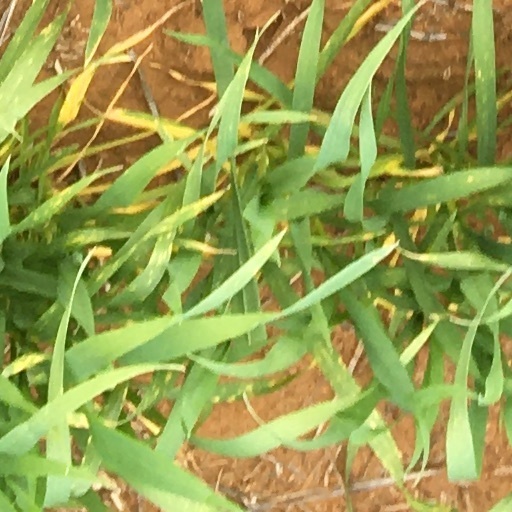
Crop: wheat